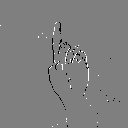
ASL letter: d